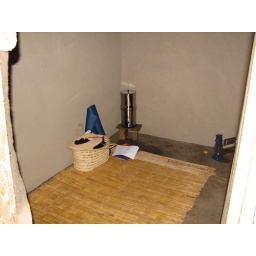
this is the 1/2 I sit in, my water filter is the silver thing in the corner